Znamenny Musical Notation

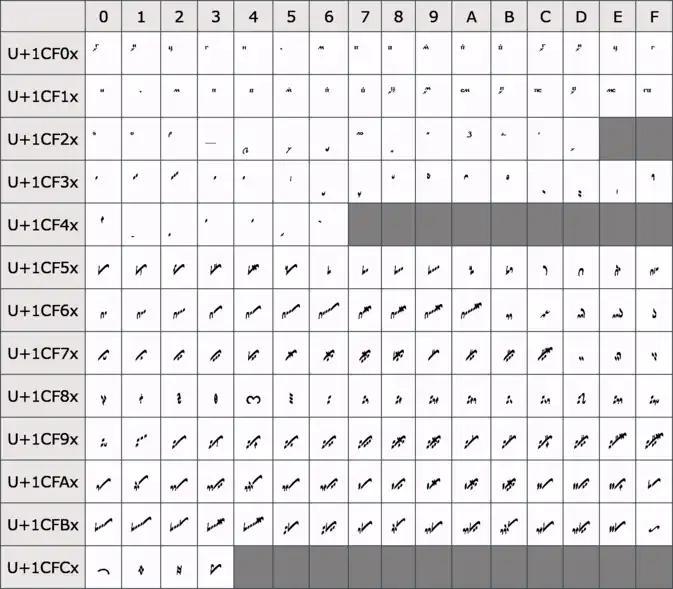
Preview of the Znamenny Musical Notation Unicode block for systems without a supporting typeface.

The following Unicode-related documents record the purpose and process of defining specific characters in the Znamenny Musical Notation block: